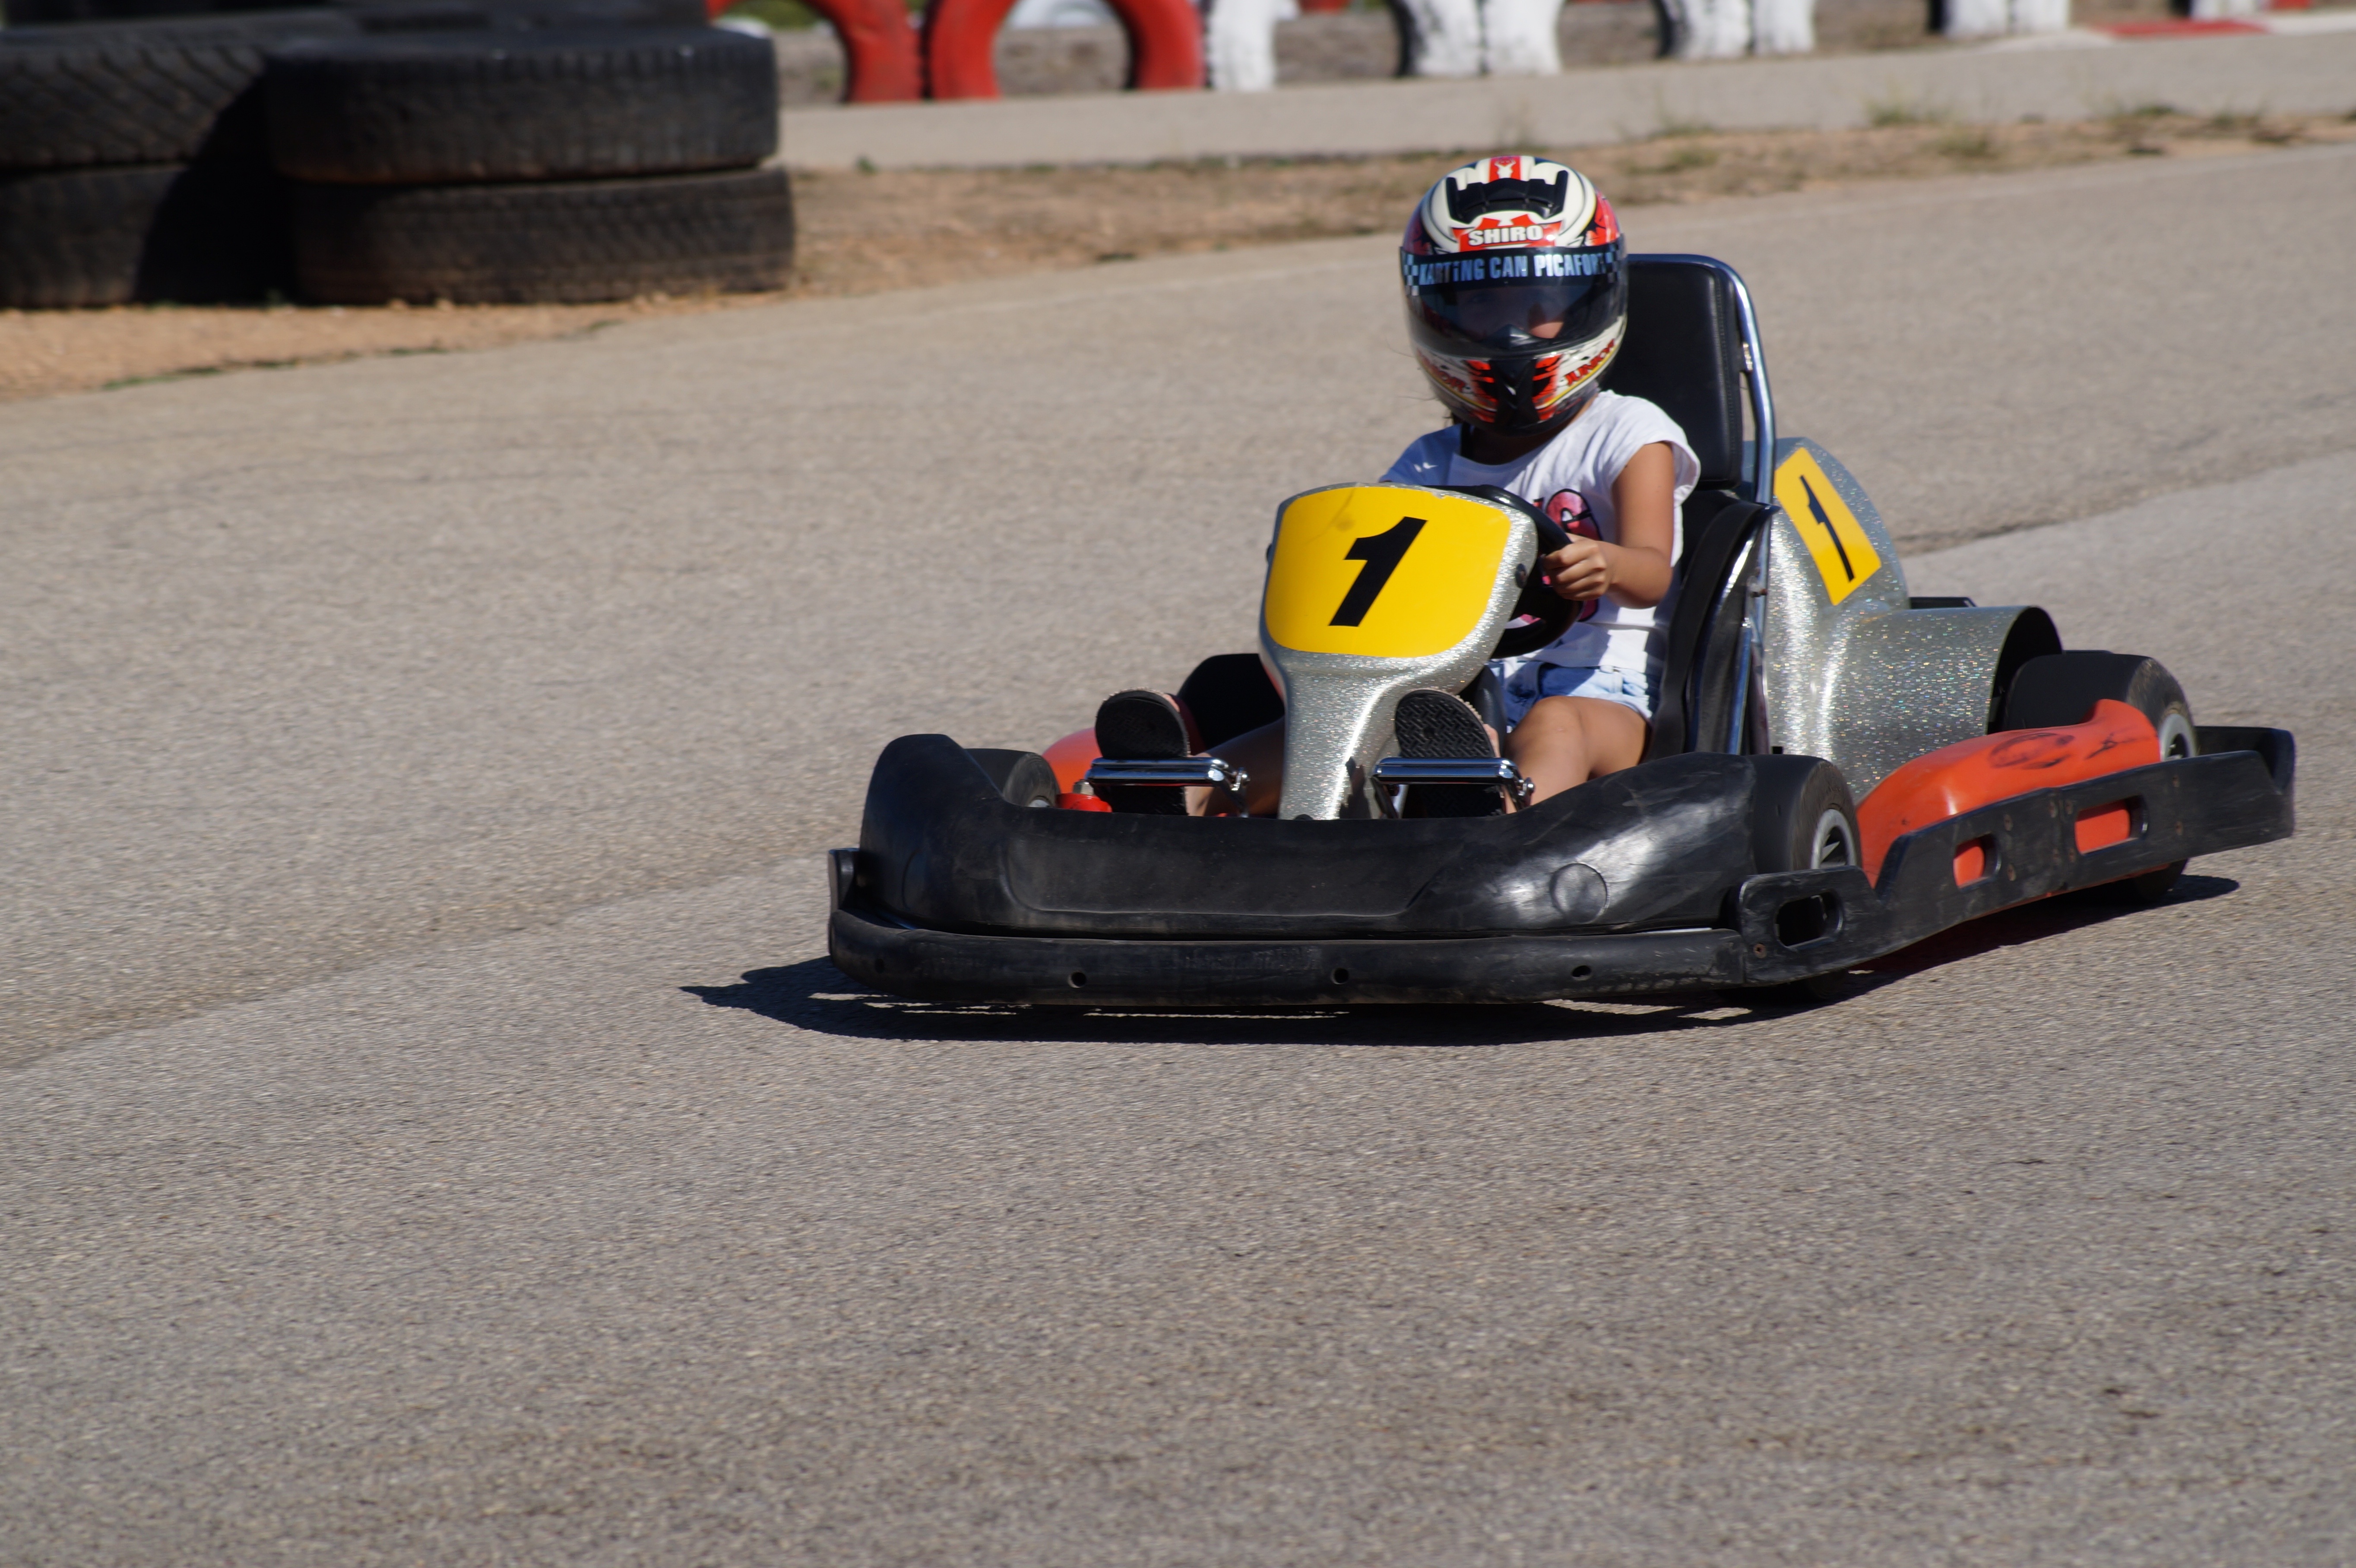
car, cart, vehicle, race, sports, racing, helm, race track, los, kart, motorsport, racecourse, go kart, kart racing, go kart track, auto racing